Finch Avenue

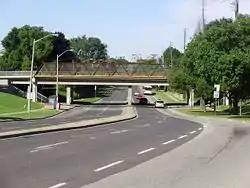
Finch at Old Cummer in 2008

Finch Avenue was named after hotel owner John Finch, who operated John Finch's Hotel at the northeast corner of Finch Avenue and Yonge Street. The road allowance was a concession road, and at one time, there were a number of older churches, schoolhouses, and cemeteries on each side of the road. In the 1950s, Ontario Hydro built a series of transmission lines around Toronto, and paralleled Finch from Highway 400 eastward into Pickering. A compressed natural gas pipeline also follows this routing.